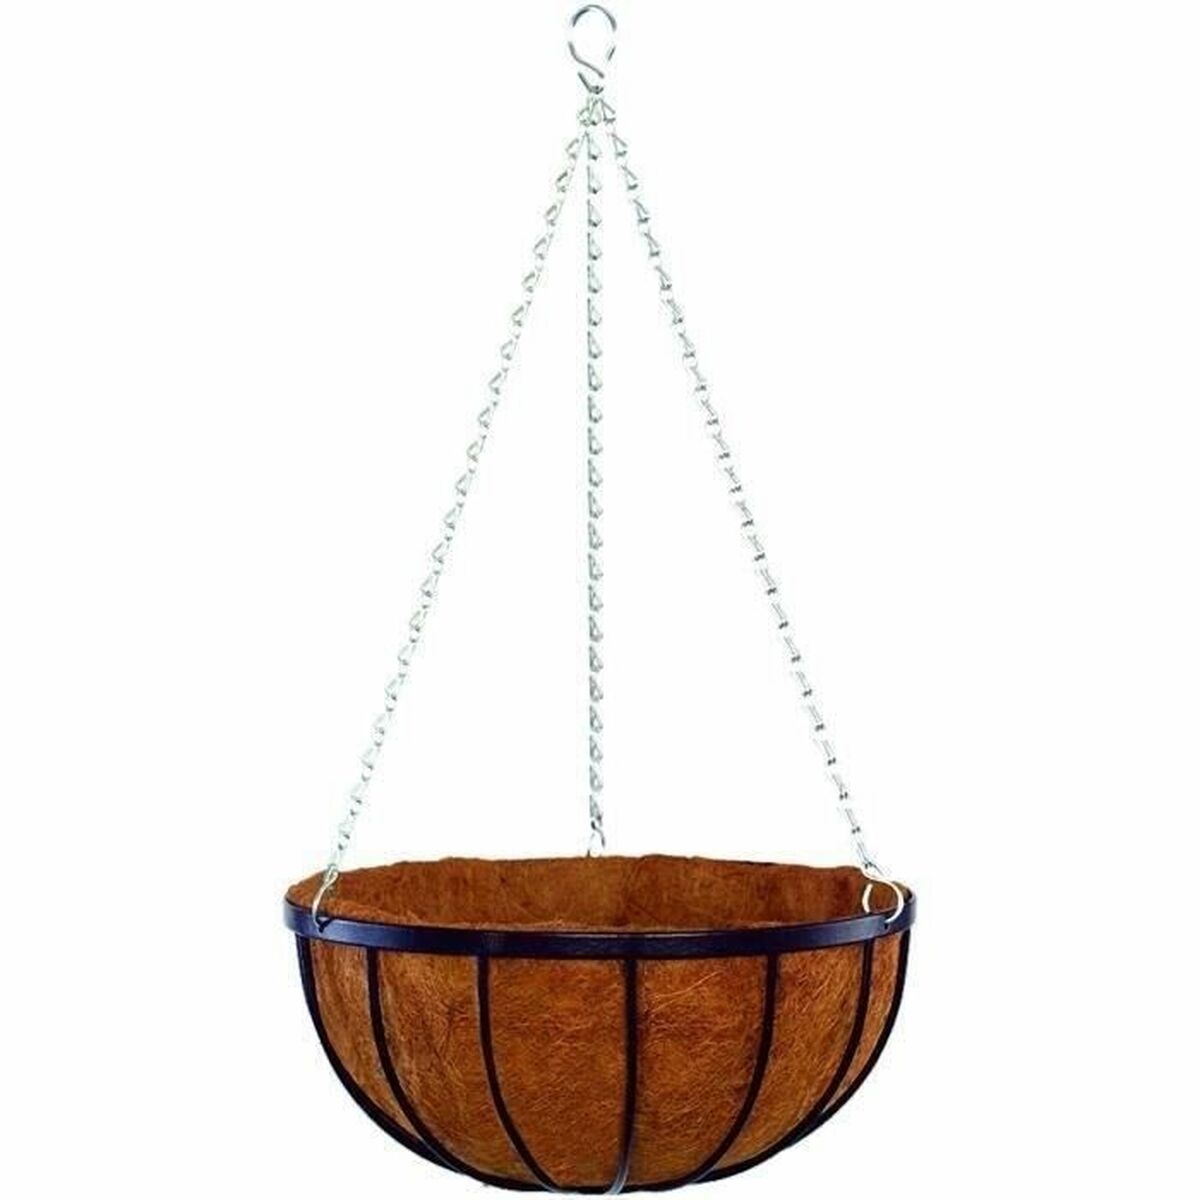
Plant pot Garden ID
If you like to take care of every detail in your home and own the latest products that will make your life easier, purchase Plant pot Garden ID at the best price. Type: Plant pot
Brand: Garden ID
Category: Home & Garden > Lawn & Garden > Gardening > Pots & Planters > Planters